Mietshäuser Syndikat

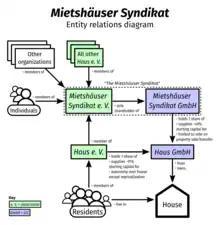
Diagram of the entities and their relationships within the MHS

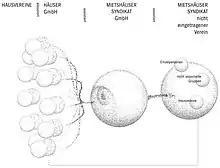
Artistic depiction of the MHS structure (/Bollier 2019)

The MHS has two legal entities, an association ("e. V.") and an LLC ("GmbH"). The association is the sole shareholder of the LLC; it is only possible to join the association. Members of the MHS include every accepted "Hausverein", other associations and private individuals. The MHS holds general assemblies 3 or 4 times a year at which point "Hausprojekte" and their respective "Hausvereine" are considered for membership. Decisions are made by consensus.